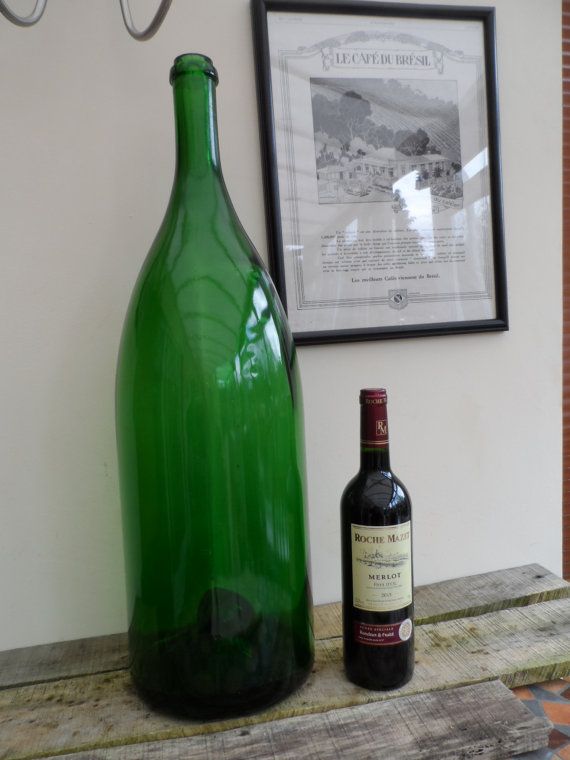
Waste category: glass